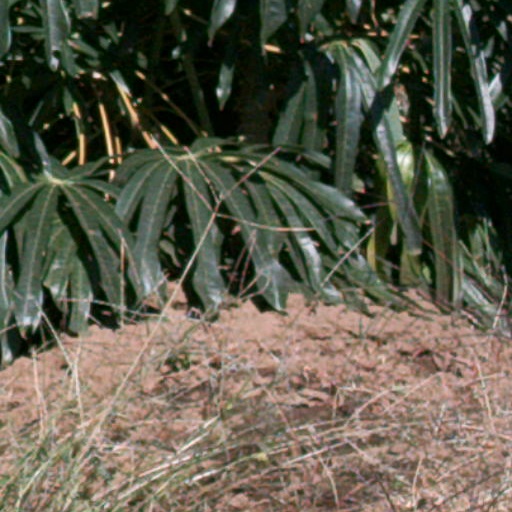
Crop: cassava